Sky position (RA, Dec in degrees): 179.853, 1.434
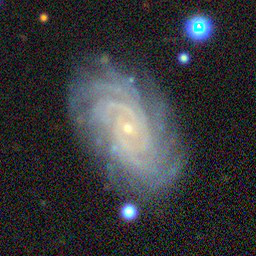
Galaxy morphology: Unbarred Tight Spiral Galaxies